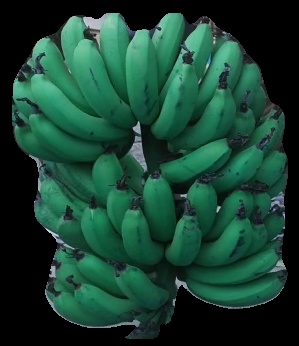
Variety: pachbale
Grade: grade3